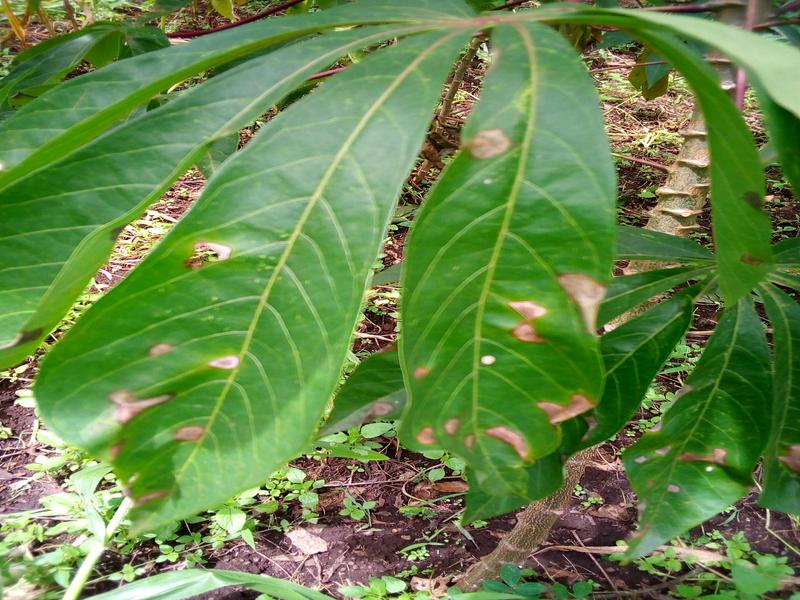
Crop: cassava
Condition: bacterial_blight